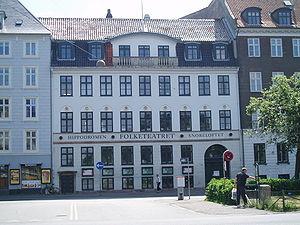
Le théâtre Folketeatret, à Copenhague."
Le Folketeatret, est un des plus vieux théâtres de Copenhague.